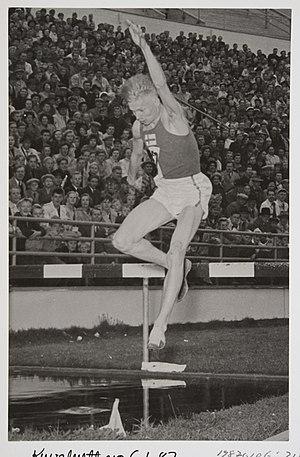
Erik Blomster est un athlète finlandais, spécialiste des courses de demi-fond.